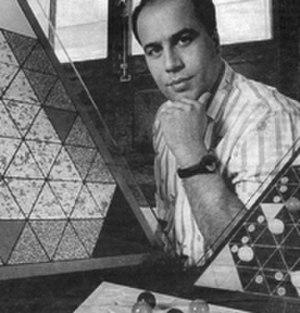
Photoportrait de Gianni A. SarconeItaliano: Fotoritratto di Gianni Sarcone
Gianni A. Sarcone est un artiste visuel et un auteur bilingue, spécialisé dans les domaines de la pensée visuelle et des mathématiques récréatives.